Simon Elo

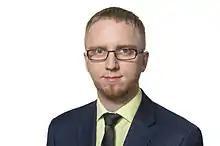
Simon Elo in March 2014.

Simon Jakob Benjamin Elo (born 8 July 1986 in Lapinjärvi) is a Finnish politician and a former Member of Parliament. He was a representative in the Finns Party until 2017 and was the leader of Finns Party Youth from 2010 to 2014. He was elected to the Parliament for Uusimaa in 2015. He has also sat in the Espoo City Council since 2012.